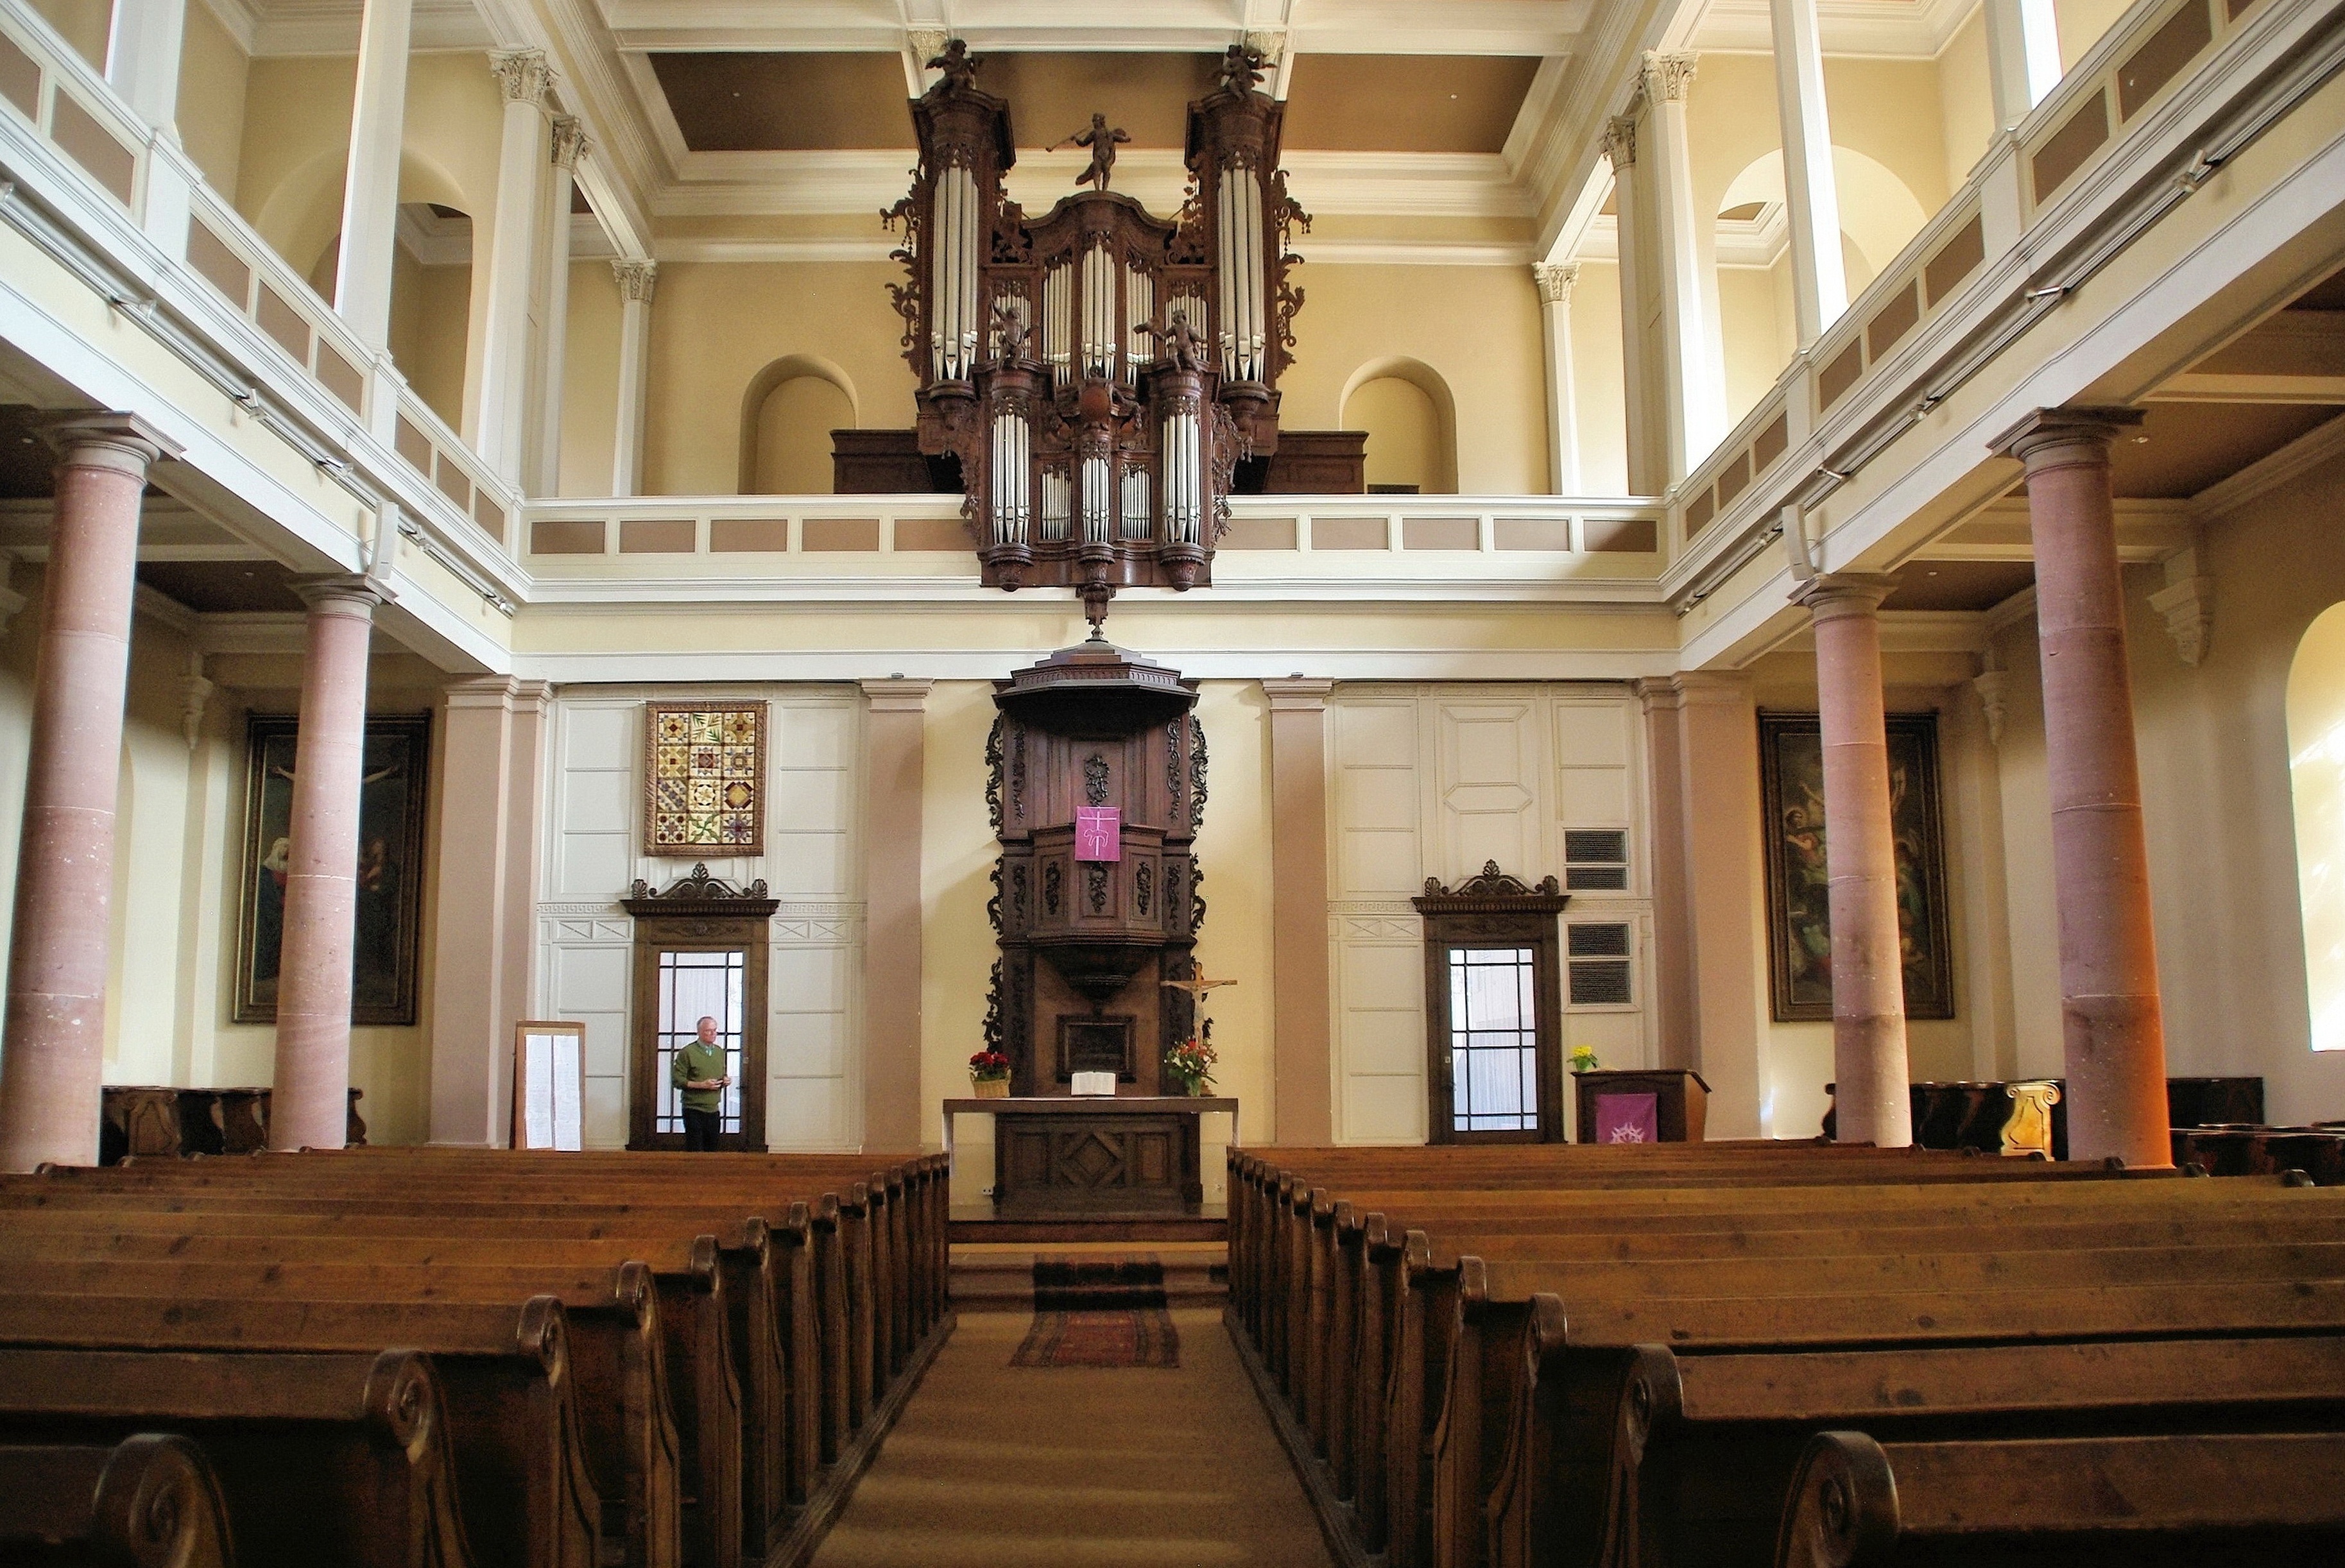
architecture, auditorium, building, palace, hall, religion, church, chapel, place of worship, temple, altar, synagogue, ballroom, organ, estate, alsace, riquewihr, protestant